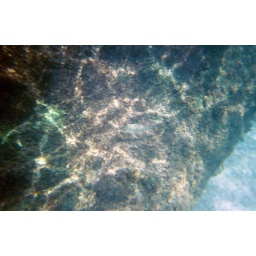
There is a fish there near the rock